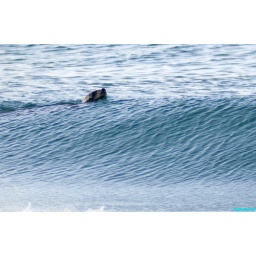
a sea lion swims up the coast in the surf line